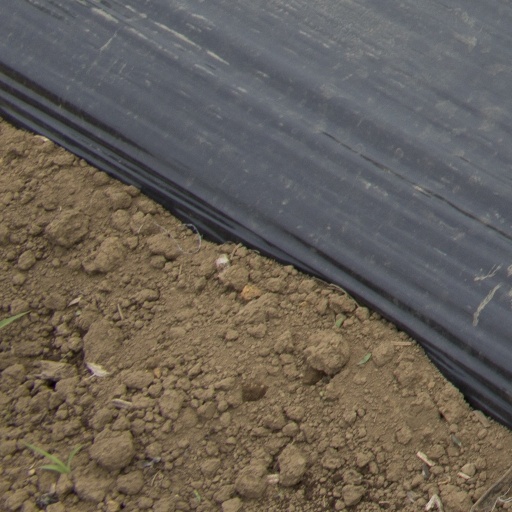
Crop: Jerusalem artichoke